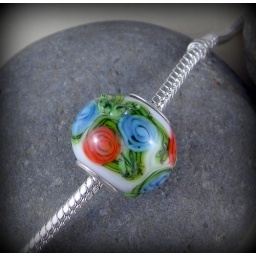
Floral Pandora style lampwork glass bead lined with a sterling silver core. Handmade in my home studio.